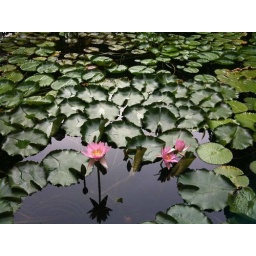
Beautiful water lilies near our house in Sarasota, FL.